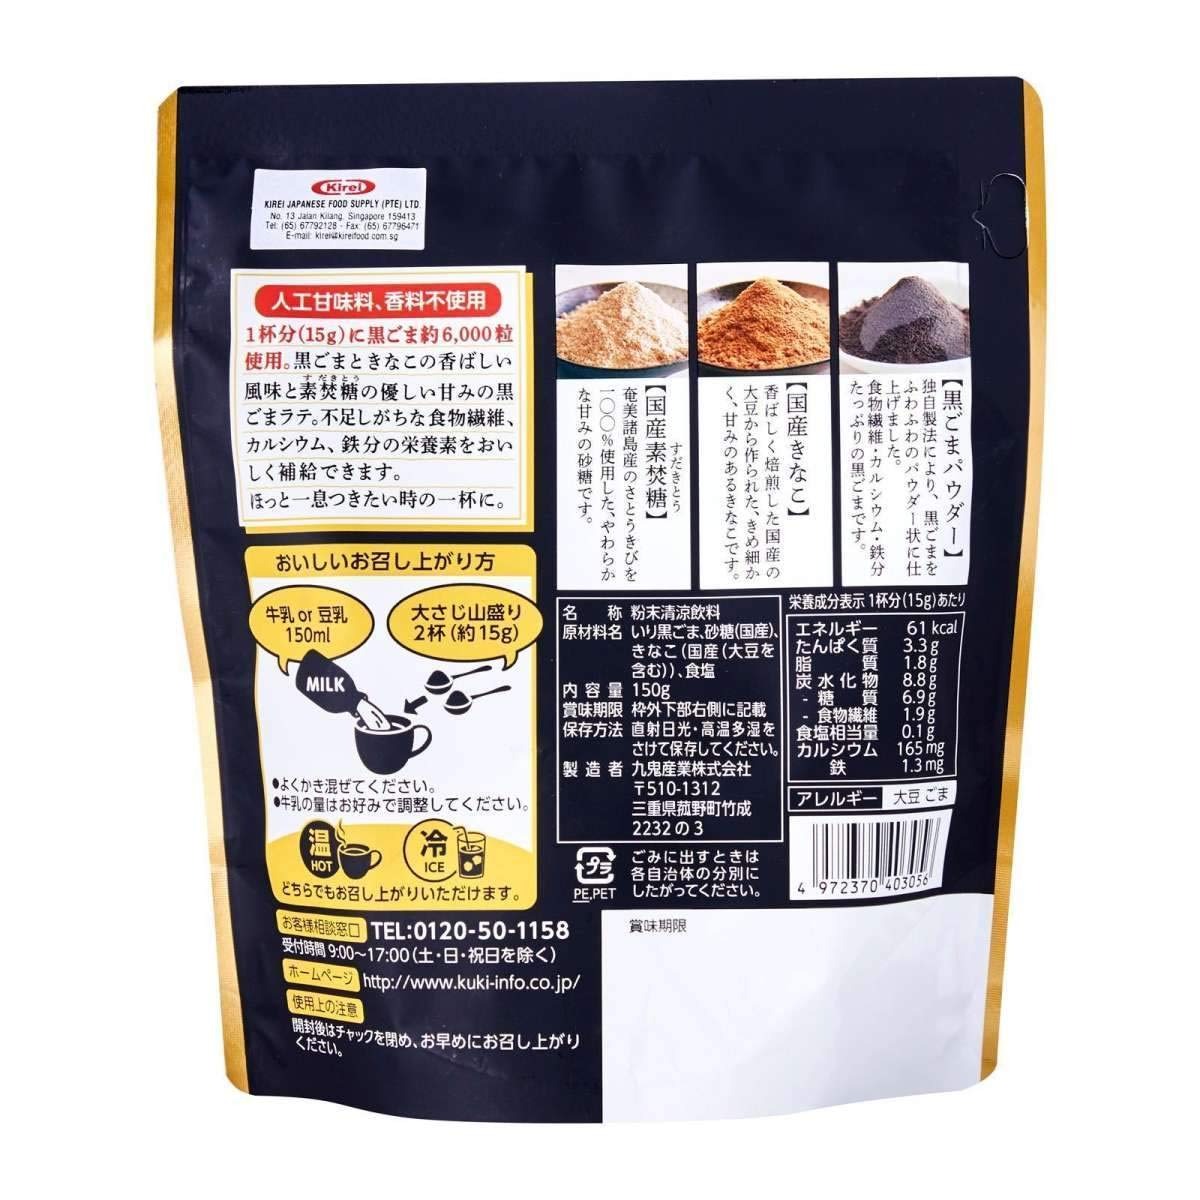
Item Name: [Product of Japan] Japanese High Ranking Roasted Black Sesame Latte Drink Powder (Kuro Goma) 九鬼黒ごまラテ - 150 Gram
Bullet Point 1: One cup (15 g) uses about 6000 black sesame seeds. Black sesame latte with sweet flavor of black sesame and mushrooms and gentle sweetness of raw sugar. "Black sesame" with plentiful dietary fiber, calcium, iron content, "Domestic mushrooms" made from domestic soybeans with a finely sweet taste, "domestic raw burning sugar" which used 100% sugar cane from Amami Islands was used. We do not use artificial sweetener, fragrance. It can deliver deliciously the nutrients of dietary fiber, calcium and
Bullet Point 2: Protein per cup (15 g) 3.3 g Lipid 1.8 g Carbohydrate 8.8 g (carbohydrate 6.9 g - dietary fiber 1.9 g) Salt equivalent amount 0.1 g Calcium 165 mg iron 1.3 mg
Bullet Point 3: Add 150 ml of milk or soy milk to 2 cups of sheep (about 15 g), and stir well until finished. You can have it either hot ice.
Bullet Point 4: Ingredients: roasted black sesame, sugar, mushrooms, salt
Bullet Point 5: Product of Japan
Product Description: Product of Japan Delicious powdered black sesame latte that can be served anytime you need. Made from a premium mix of Japan's award winning Sudaki Tou brown sugar, Kinako roasted soy bean powder, and Black sesame paste).
Value: 5.29
Unit: Ounce

Price: 10.99